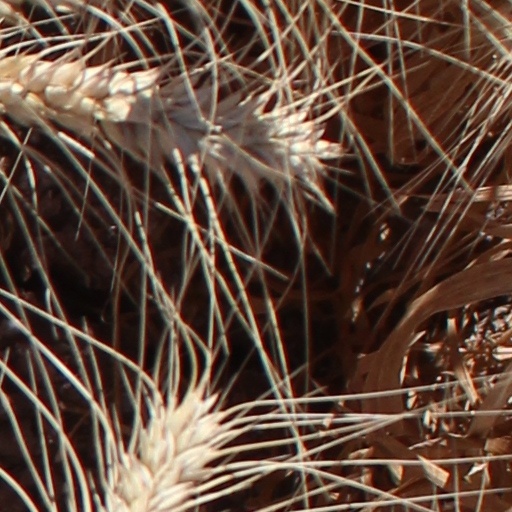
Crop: wheat